Paris during the Bourbon Restoration

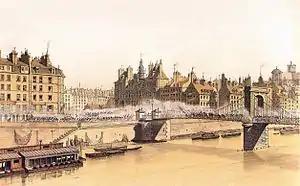
A "bateau-lavoir", or laundry boat, near the Hôtel-de-Ville during the July 1830 Revolution

Meat was the second base of the diet Parisians consumed an average of sixty kilos of meat a year. The wealthy and middle-class Parisians consumed the better cuts of beef, lamb and veal; poorer Parisians ate mutton, pork and the less-expensive cuts of beef, brains, and tripe, either in soups like bouillon or in sausages and other charcuterie. Until the Restoration the animals were usually brought to the butcher shops and slaughtered in the courtyard; the sound was terrible and the streets outside ran with blood. Napoleon ordered the construction of five slaughterhouses, or "abbatoires", three on the right bank and two on the left, around the edges of the city. They were constructed between 1810 and 1818 at Montmartre, Menilmontant, Roule, Grenelle, and Villejuif.